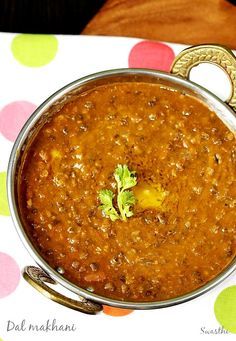
Dish: dal_makhani